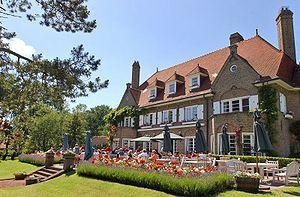
C'est la colonie anglaise de Bruges qui crée en 1899 le Bruges Golf Club. Ce sera le point de départ du Royal Zoute Golf Club qui sera, à plusieurs reprises, le théâtre des derniers Opens de Belgique. Il a été imaginé par Maurice Lippens, un des grands visionnaires de l'époque. Il s'agit d'un parcours au bord de mer dans une zone dunaire, c'est donc un links.
Liste non exhaustive de golfs en Belgique.